Universal jurisdiction

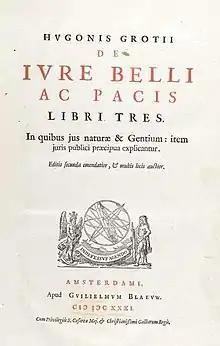
Title page from the second edition (Amsterdam 1631) of "De jure belli ac pacis". First published in 1625, Grotius advances a system of principles of natural law, which are held to be binding on all people and nations regardless of local custom.

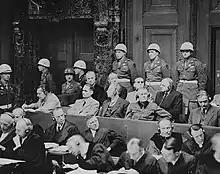
Defendants at the Nuremberg trials listening to translated evidence through headphones

The "Institutes of Justinian", echoing the "Commentaries" of Gaius, says that "All nations ... are governed partly by their own particular laws, and partly by those laws which are common to all, [those that] natural Reason appoints for all mankind." Expanding on the classical understanding of universal law accessible by reason, in the seventeenth century, the Dutch jurist Grotius laid the foundations for universal jurisdiction in modern international law, promulgating in his "De Jure Praedae" ("Of the Law of Captures") and later "Dē jūre bellī ac pācis" ("Of the Law of War and Peace") the Enlightenment view that there are universal principles of right and wrong.